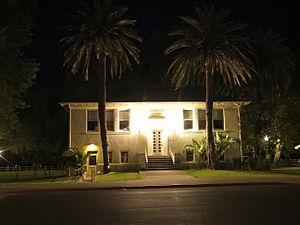
Ceci est la liste des lieux historiques inscrits sur le registre national dans le comté de Lake en Californie.